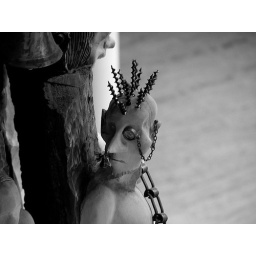
Carving on Millenium Clock. There were lots of small statues sitting on a giant clock tower in Edinburh Museam